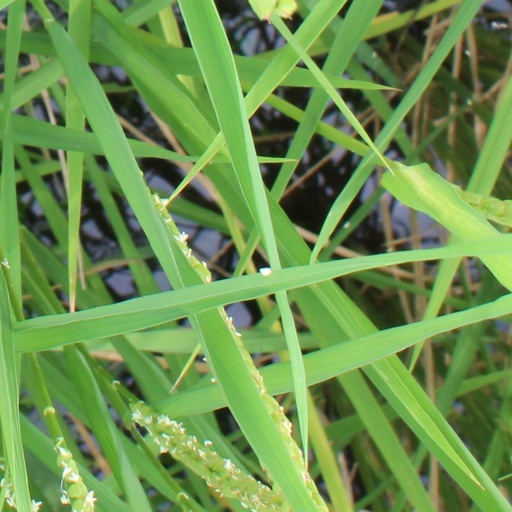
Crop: rice